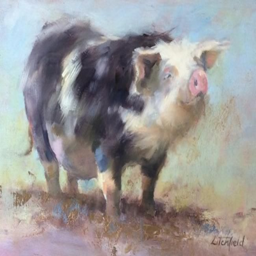
happy as a pig ! by person